Sichuan–Tibet railway

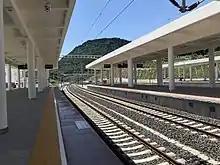
Sichuan-Tibet Railway Extension from Ya'an railway station

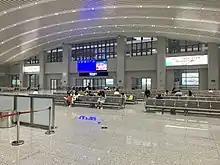
Ya'an railway station waiting lounge

The Chengdu to Ya'an segment is long and has a design speed of . This section opened on 28 December 2018.